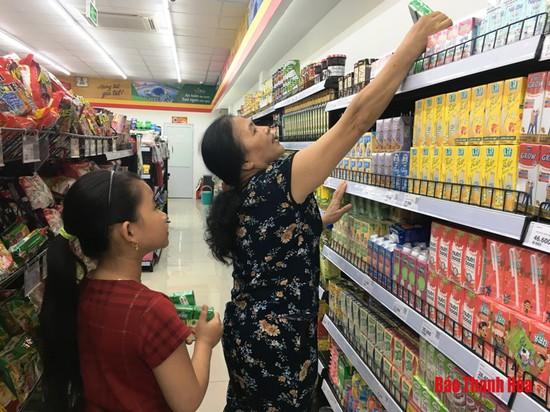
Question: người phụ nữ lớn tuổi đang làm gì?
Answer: đang lấy một lốc sữa